Passenger information system

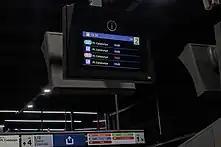

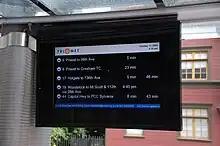

The information provided by a passenger information system depends on its location and the technical scope (e.g. the size of the display screen)